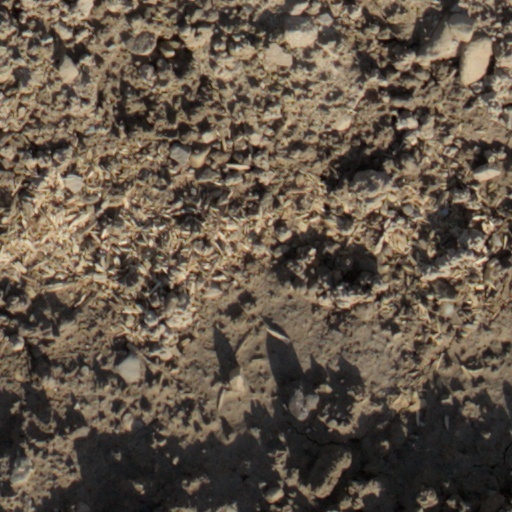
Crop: wheat